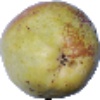
Label: pear_williams